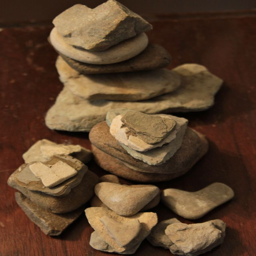
and i thought i was the only one with a heart - shaped rock .